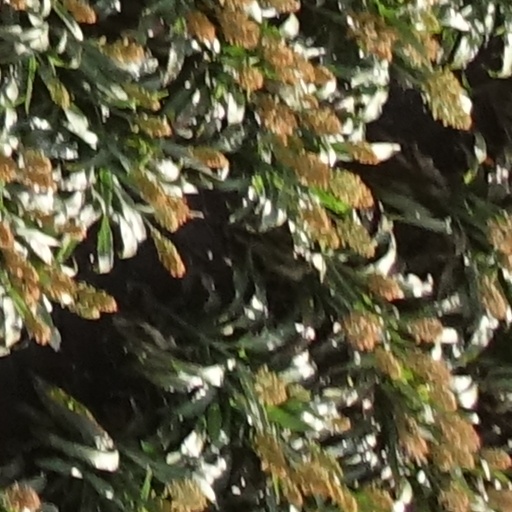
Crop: sorghum